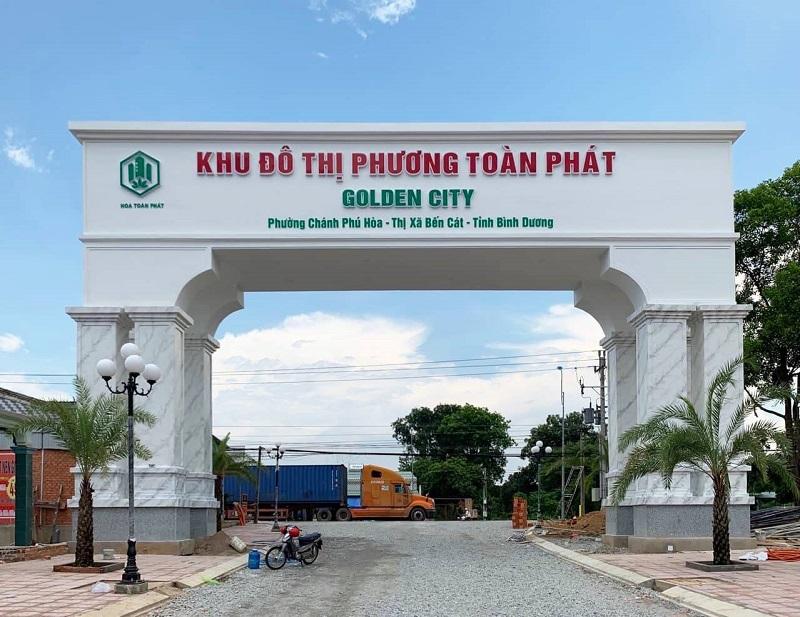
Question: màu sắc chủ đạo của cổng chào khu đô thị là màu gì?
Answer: màu chủ đạo của cổng chào là màu trắng